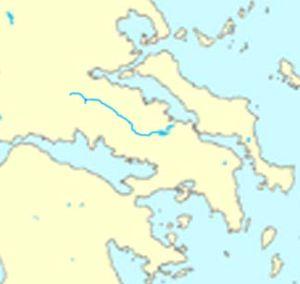
Le Céphise ou Khèphisos, en grec ancien et grec moderne : Κηφισός, est un fleuve de Grèce coulant en Phocide et en Béotie.